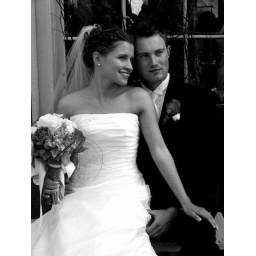
And the cat's in the cradle and the silver spoon Little boy blue and the man in the moon.